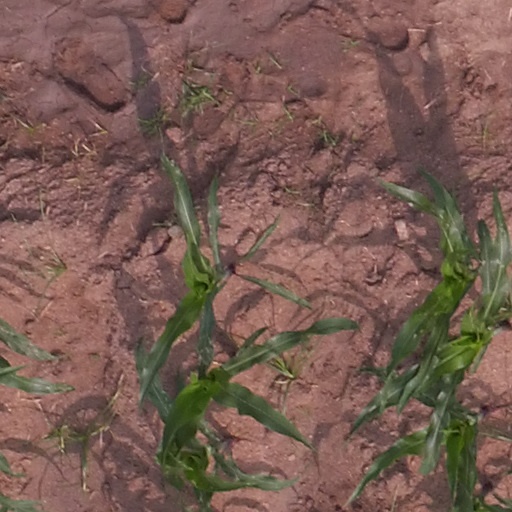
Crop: maize; corn